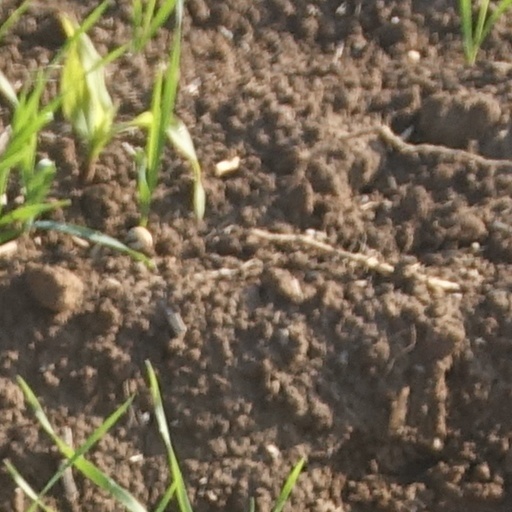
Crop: wheat